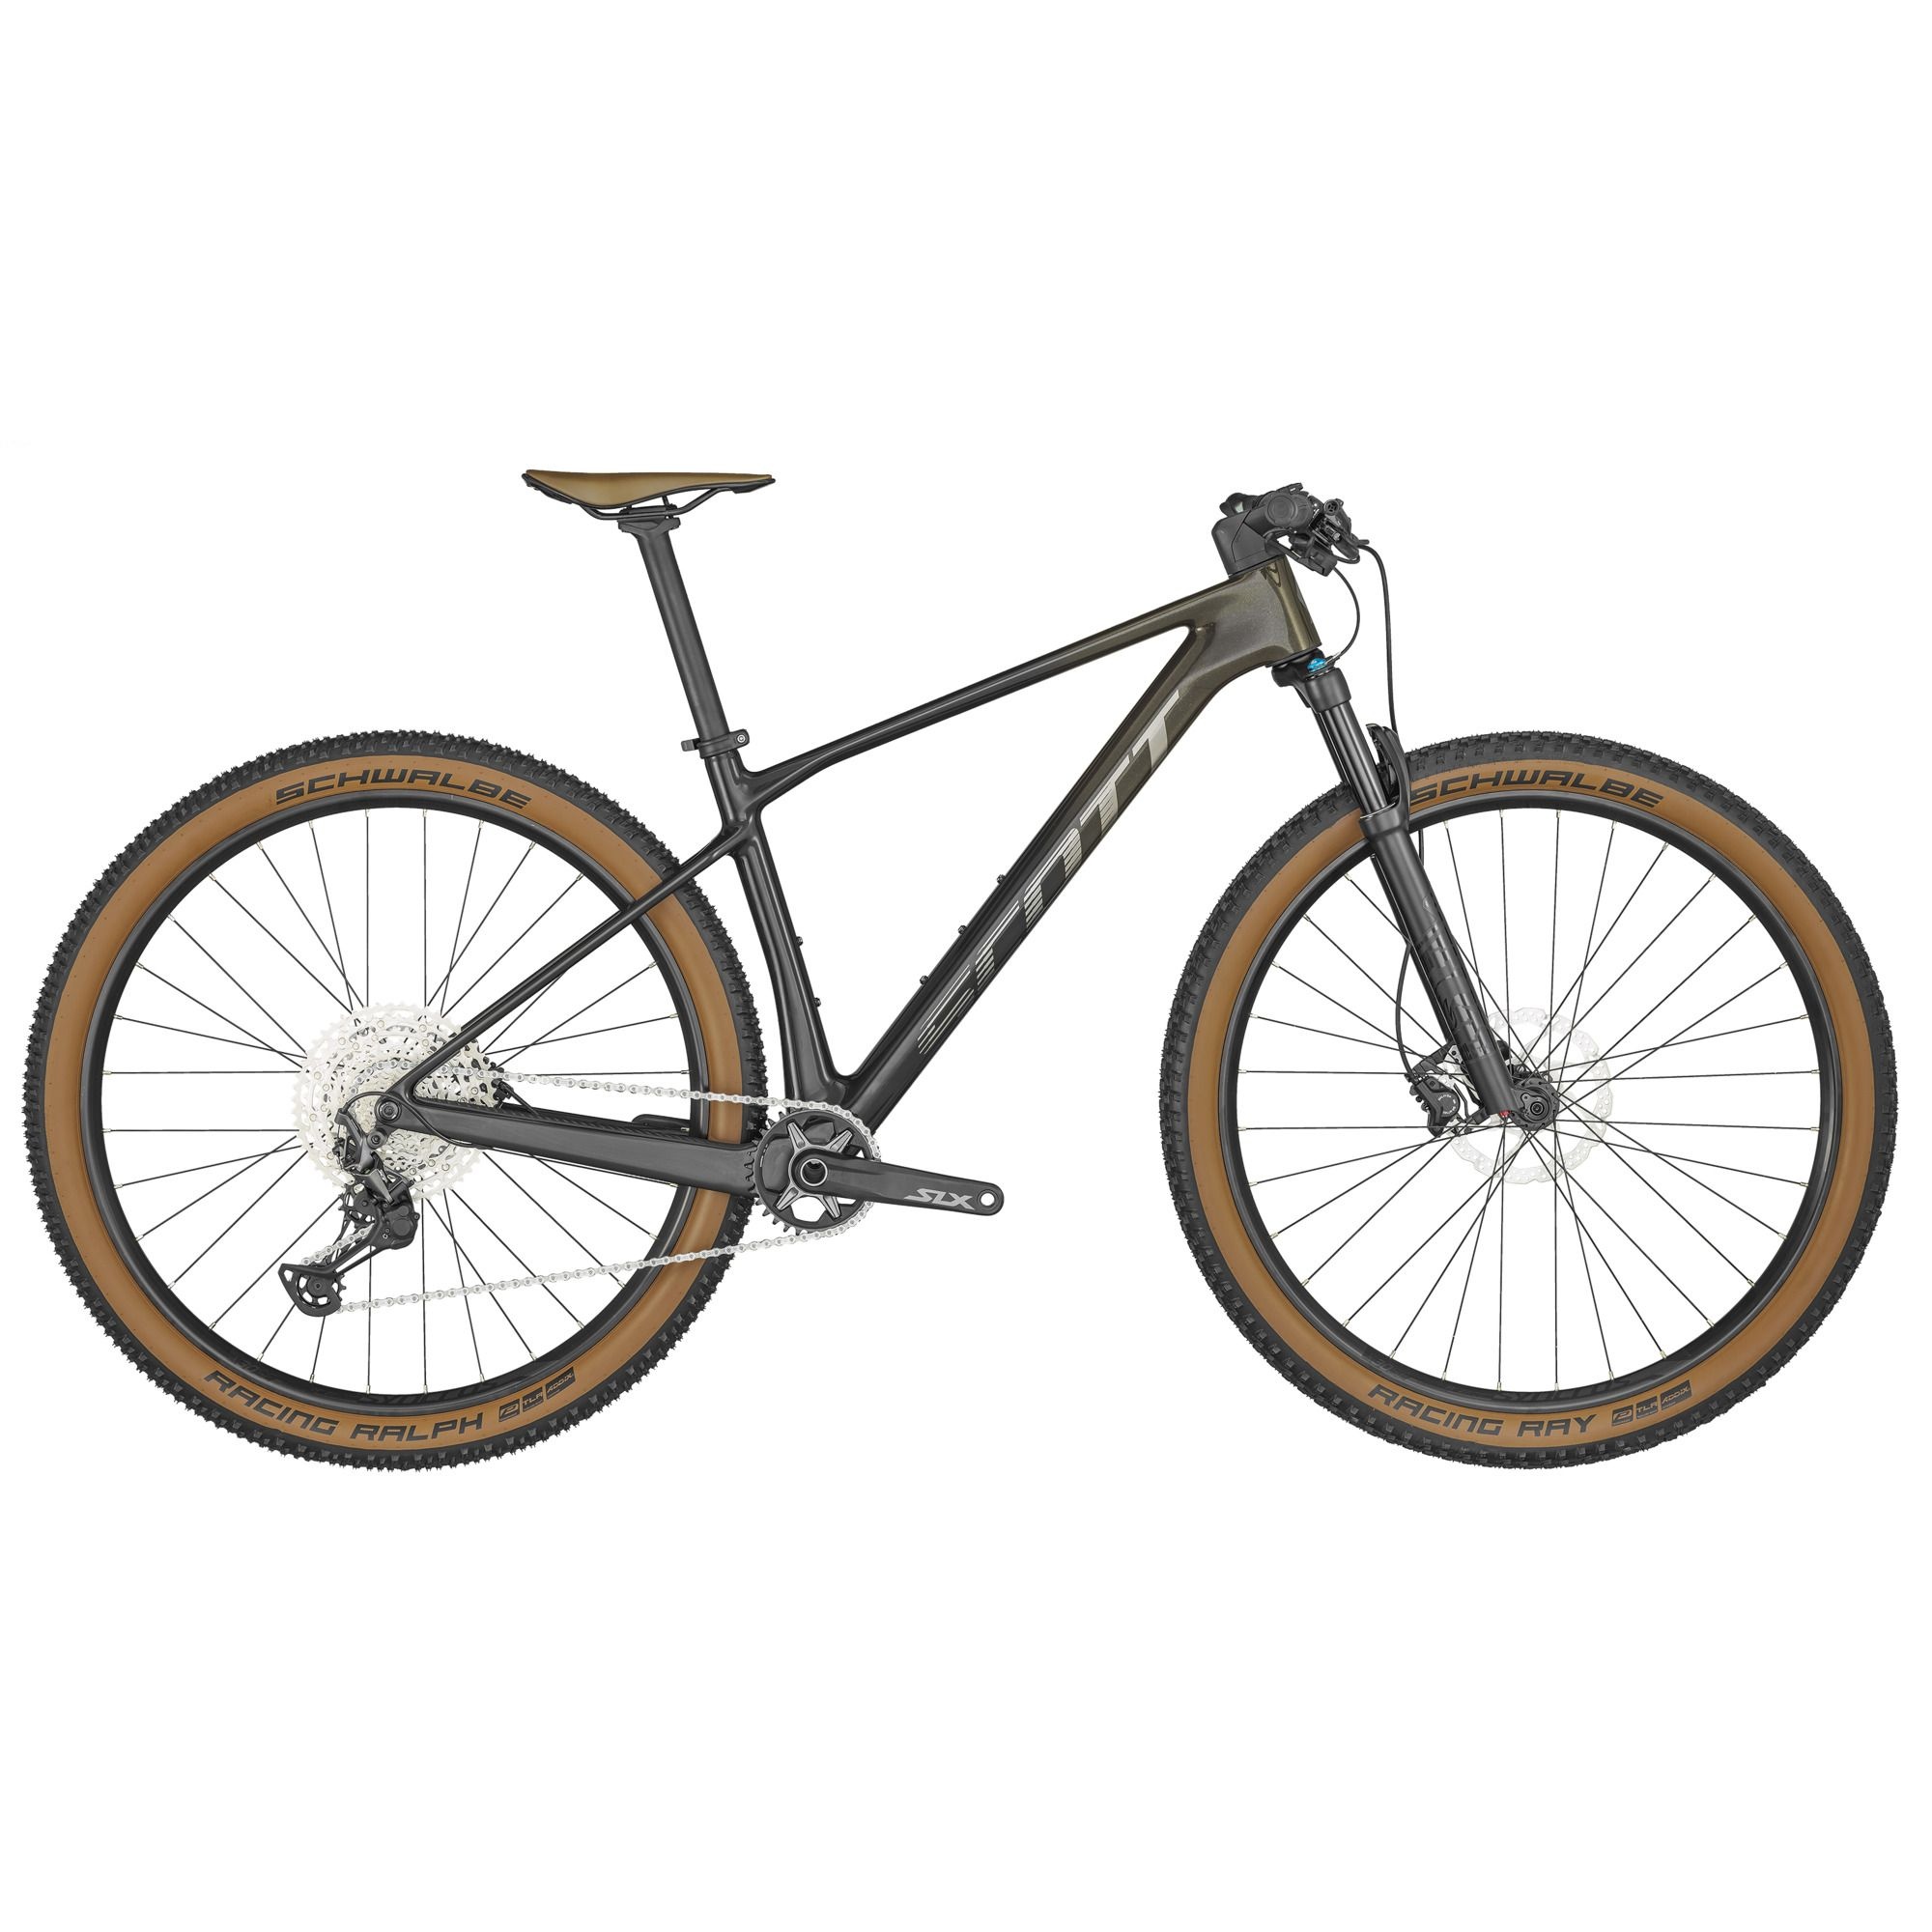
SCOTT SCALE 925
La SCOTT Scale 925 es una bicicleta rígida de Cross-Country de alto rendimiento , diseñada para ciclistas que buscan ligereza, eficiencia y control en terrenos exigentes. Su cuadro de carbono HMF combina rigidez y comodidad, permitiendo máxima transferencia de potencia en las subidas y estabilidad en descensos técnicos. Equipada con la suspensión FOX 32 Float Performance de 100 mm , transmisión Shimano XT/SLX de 12 velocidades y frenos de disco hidráulicos, la Scale 925 ofrece una experiencia confiable y competitiva en cualquier circuito de XC. Sus ruedas de 29” y neumáticos de alto rendimiento aseguran tracción, agilidad y velocidad en todo tipo de senderos. Es la elección ideal para quienes buscan una MTB de carbono versátil y lista para entrenamientos intensos, competencias locales o aventuras de montaña. ⭐ Beneficios destacados Cuadro de carbono HMF: ligero, rígido y optimizado para XC moderno. Suspensión FOX 32 Float Performance de 100 mm: absorción precisa y eficiencia en pedaleo. Transmisión Shimano XT/SLX 12v: cambios suaves, amplios y confiables en todo terreno. Frenos hidráulicos de disco: control y seguridad en descensos técnicos. Ruedas de 29” tubeless ready: mayor velocidad, estabilidad y agarre. Geometría XC Race: ágil, eficiente y lista para competir. 📋 Especificaciones técnicas Componente / Característica Especificación Cuadro Scale Carbon HMF, geometría XC Race, cableado interno Horquilla FOX 32 Float Performance, 100 mm, bloqueo remoto Transmisión Shimano XT/SLX, 12 velocidades Plato / Bielas Shimano FC-MT611-1, 32T Cassette Shimano Deore XT CS-M8100, 10-51 Cambio trasero Shimano XT RD-M8100, 12v Mandos Shimano SLX SL-M7100 Frenos Shimano MT501, hidráulicos de disco Rotores Shimano RT-66, 180 mm delante / 160 mm trasero Manubrio Syncros Alloy 2.0, 740 mm Potencia Syncros Alloy 2.0 Tija de sillín Syncros Duncan 2.0, 31.6 mm Sillín Syncros Belcarra Regular 2.0 Ruedas Syncros X-25, Tubeless Ready, 29” Neumáticos Maxxis Rekon Race 29x2.25” Peso aproximado 11,9 kg Peso máximo del sistema 128 kg (bicicleta + ciclista + equipo)
Brand: Scott
Category: Sporting Goods > Outdoor Recreation > Cycling > Bicycles > Cross Country Bikes